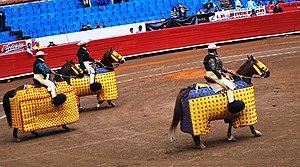
La corrida est une forme de course de taureaux consistant en un combat entre un homme et un taureau, à l'issue duquel le taureau est mis à mort ou, exceptionnellement, gracié. Elle est pratiquée essentiellement en Espagne, au Portugal, dans le Midi de la France et dans certains États d'Amérique latine.
La tauromachie, du grec ancien ταῦρος, taûros signifiant « taureau » et μάχη, mákhê signifiant « combat » qui implique dans certains cas la mise à mort du taureau en public comme dans la corrida, a une histoire riche en documents et traités, mais l'incertitude demeure sur ses origines.
Le caparaçon est une housse d'ornement dont on revêt les chevaux montés ou attelés dans les cérémonies. Le caparaçon est également un tablier de cuir, de laine, etc., destiné à protéger le dos du cheval contre la pluie, les mouches, etc.